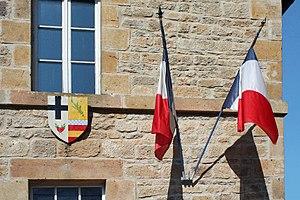
Blason de Busseaut sur la mairie
Busseaut est une commune française située dans le canton de Châtillon-sur-Seine du département de la Côte-d'Or en région Bourgogne-Franche-Comté.